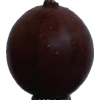
Label: gooseberry